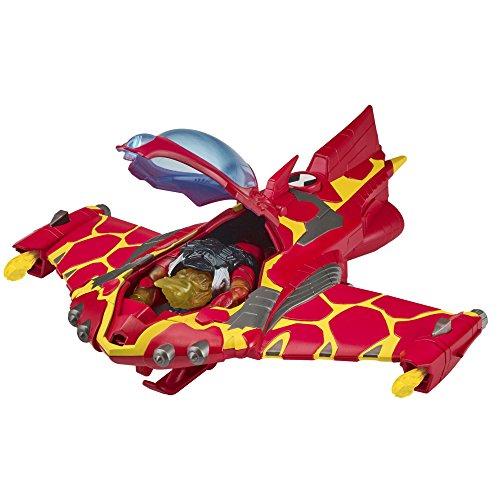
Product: BEN10 Heatblast Rocket Flyer Vehicle w/Figure
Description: Includes exclusive heat blast.
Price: $19.99
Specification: ProductDimensions:8.2x5.8x3.2inches|ItemWeight:10.6ounces|ShippingWeight:1.06pounds(Viewshippingratesandpolicies)|ASIN:B0792CZS3W|Itemmodelnumber:77401|Manufacturerrecommendedage:4-18years